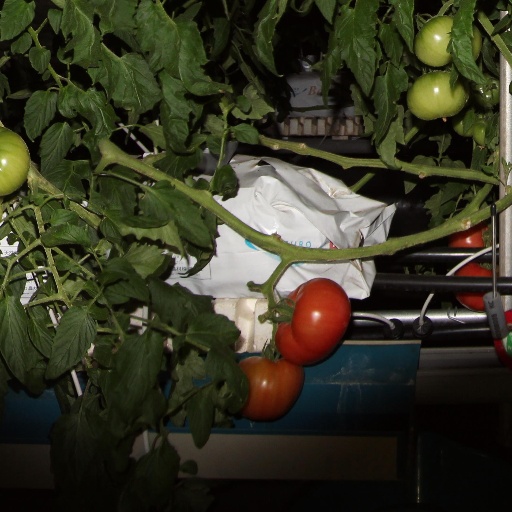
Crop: tomato